Napoléon (1927 film)

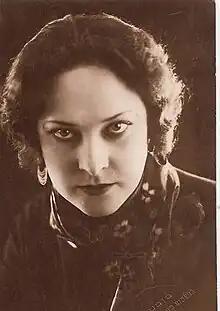
French actress Gina Manès played Joséphine de Beauharnais, Napoleon's wife.

In his army office, Napoleon tells 14-year-old Eugène de Beauharnais (Georges Hénin) that he can keep his executed father's sword. The next day, Joséphine arrives with Eugène to thank Napoleon for this kindness to her only son. The general staff officers wait for hours while Napoleon clumsily tries to convey his feelings for Joséphine. Later, Napoleon practises his amorous style under the guidance of his old friend Talma, the actor. Napoleon visits Joséphine daily. Violine is greatly hurt to see Napoleon's attentions directed away from herself. In trade for agreeing to marry Napoleon, Joséphine demands of Barras that he place Napoleon in charge of the French Army of Italy. Playing with Joséphine's children, Napoleon narrowly misses seeing Barras in her home. Joséphine hires Violine as a servant.